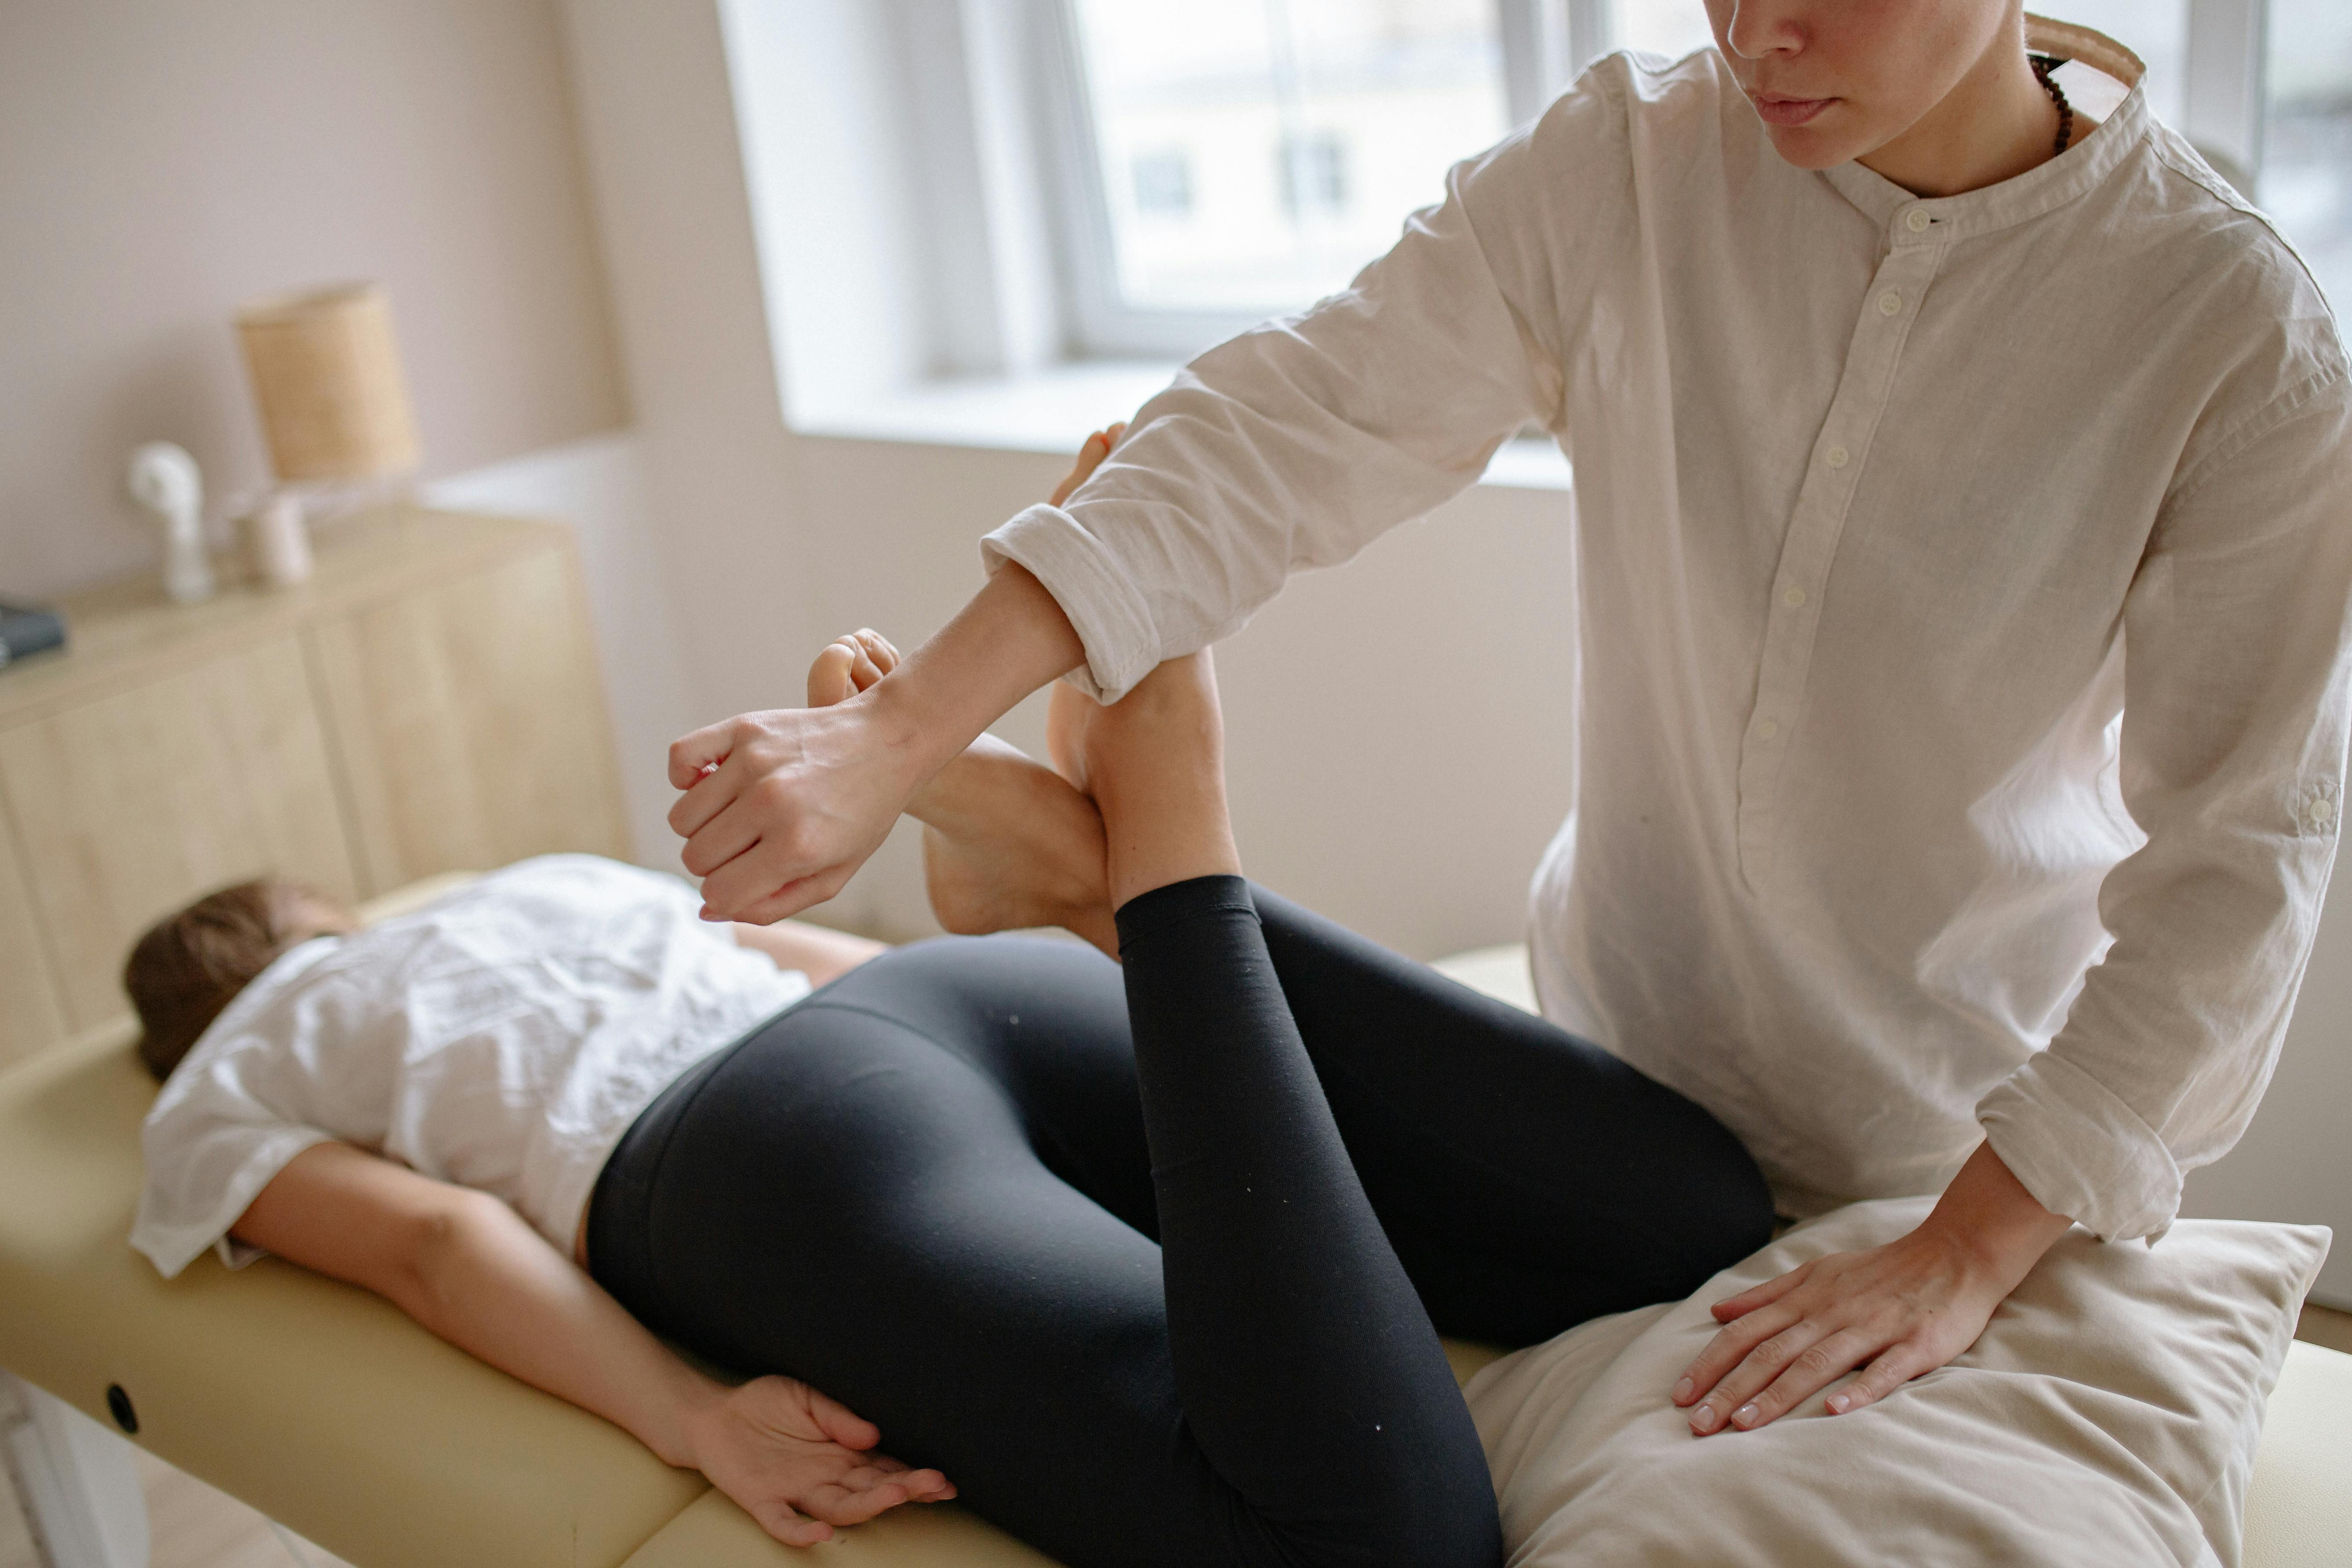
barefooted, black leggings, leggings, massage, woman, feet, sexy, joint, hand, shoulder, leg, comfort, muscle, human body, neck, sleeve, knee, gesture, thigh, elbow, sportswear, human leg, abdomen, waist, t shirt, wrist, shorts, foot, sitting, service, cap, event, hat, room, barefoot, eyewear, leisure, child, physical fitness, ankle, job, photo shoot, flesh